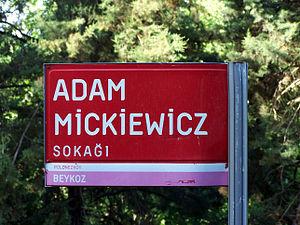
L’odonymie est l'étude des odonymes, parfois aussi écrits hodonymes, noms propres désignant une voie de communication. Un odonyme peut être le nom d'une rue, d'une route, d'une place, d'un chemin, d'une allée. Elle s'inscrit dans le domaine de la toponymie qui étudie plus largement les noms de lieux en géographie et plus généralement dans le domaine de l'onomastique, l'étude des noms propres.